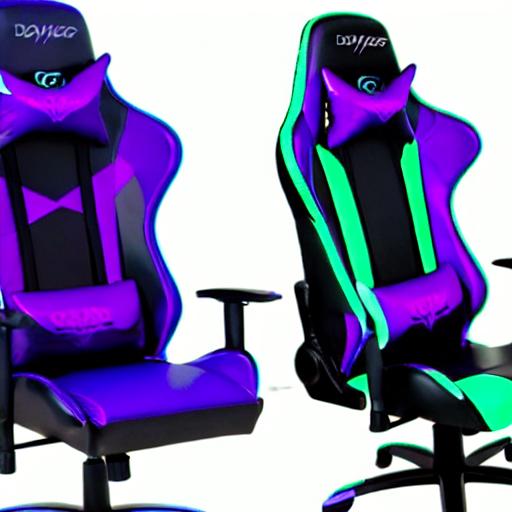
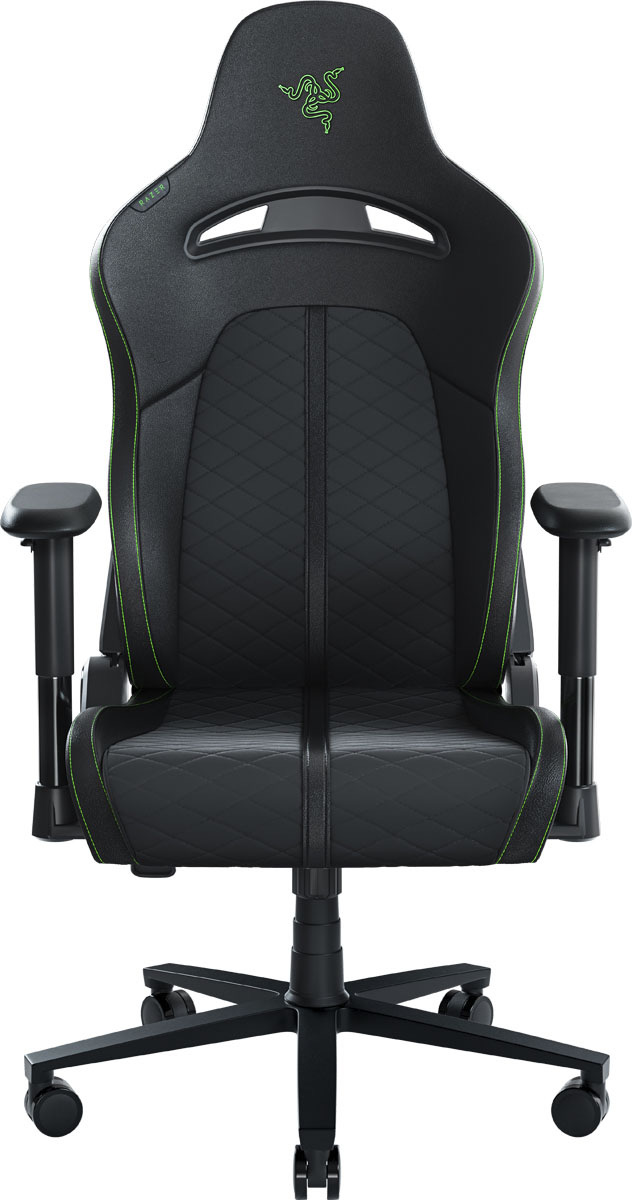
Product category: items_chair
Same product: no